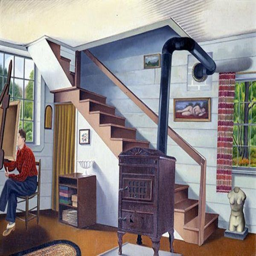
structured with simple lines and vivid colors , the paintings of painting artist captured the chaotic 1940s in an unique way